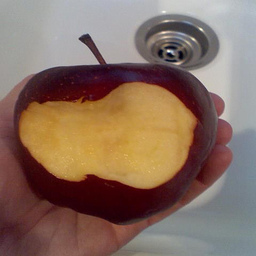
Label: Apple